French Wars of Religion

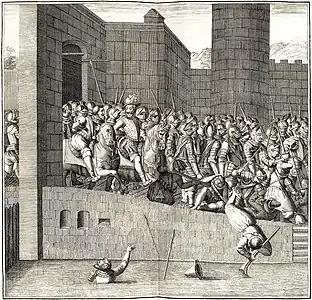
Entrance of Henry IV in Paris, 22 March 1594, with 1,500 cuirassiers

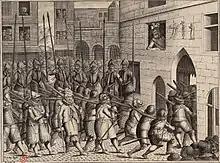
Departure of Spanish troops from Paris, 22 March 1594

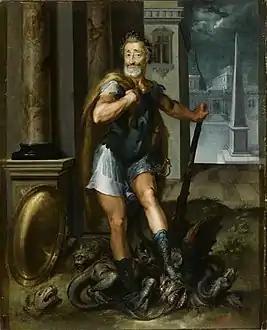
Henry IV, as Hercules vanquishing the Lernaean Hydra (i.e. the Catholic League), by Toussaint Dubreuil, circa 1600. Louvre Museum.

Despite the campaigns between 1590 and 1592, Henry IV was "no closer to capturing Paris". Realising that Henry III had been right and that there was no prospect of a Protestant king succeeding in resolutely Catholic Paris, Henry agreed to convert, reputedly stating ""Paris vaut bien une messe"" ("Paris is well worth a mass"). He was formally received into the Catholic Church in 1593, and was crowned at Chartres in 1594 as League members maintained control of the Cathedral of Reims, and, sceptical of Henry's sincerity, continued to oppose him. He was finally received into Paris in March 1594, and 120 League members in the city who refused to submit were banished from the capital. Paris' capitulation encouraged the same of many other towns, while others returned to support the crown after Pope Clement VIII absolved Henry, revoking his excommunication in return for the publishing of the Tridentine Decrees, the restoration of Catholicism in Béarn, and appointing only Catholics to high office. Evidently Henry's conversion worried Protestant nobles, many of whom had, until then, hoped to win not just concessions but a complete reformation of the French Church, and their acceptance of Henry was by no means a foregone conclusion.